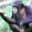
Label: chimpanzee